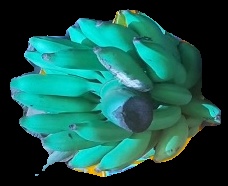
Variety: elakki-bale
Grade: grade2